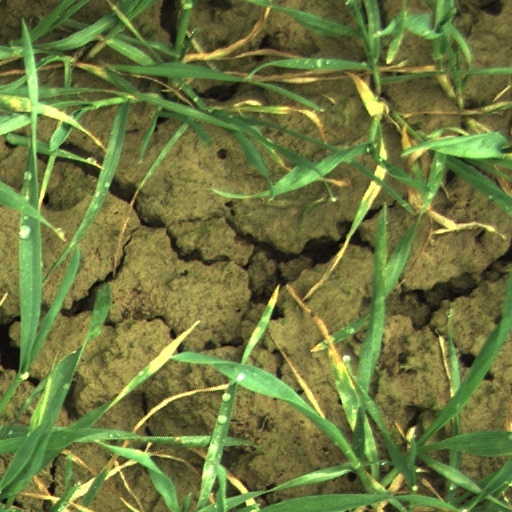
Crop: wheat